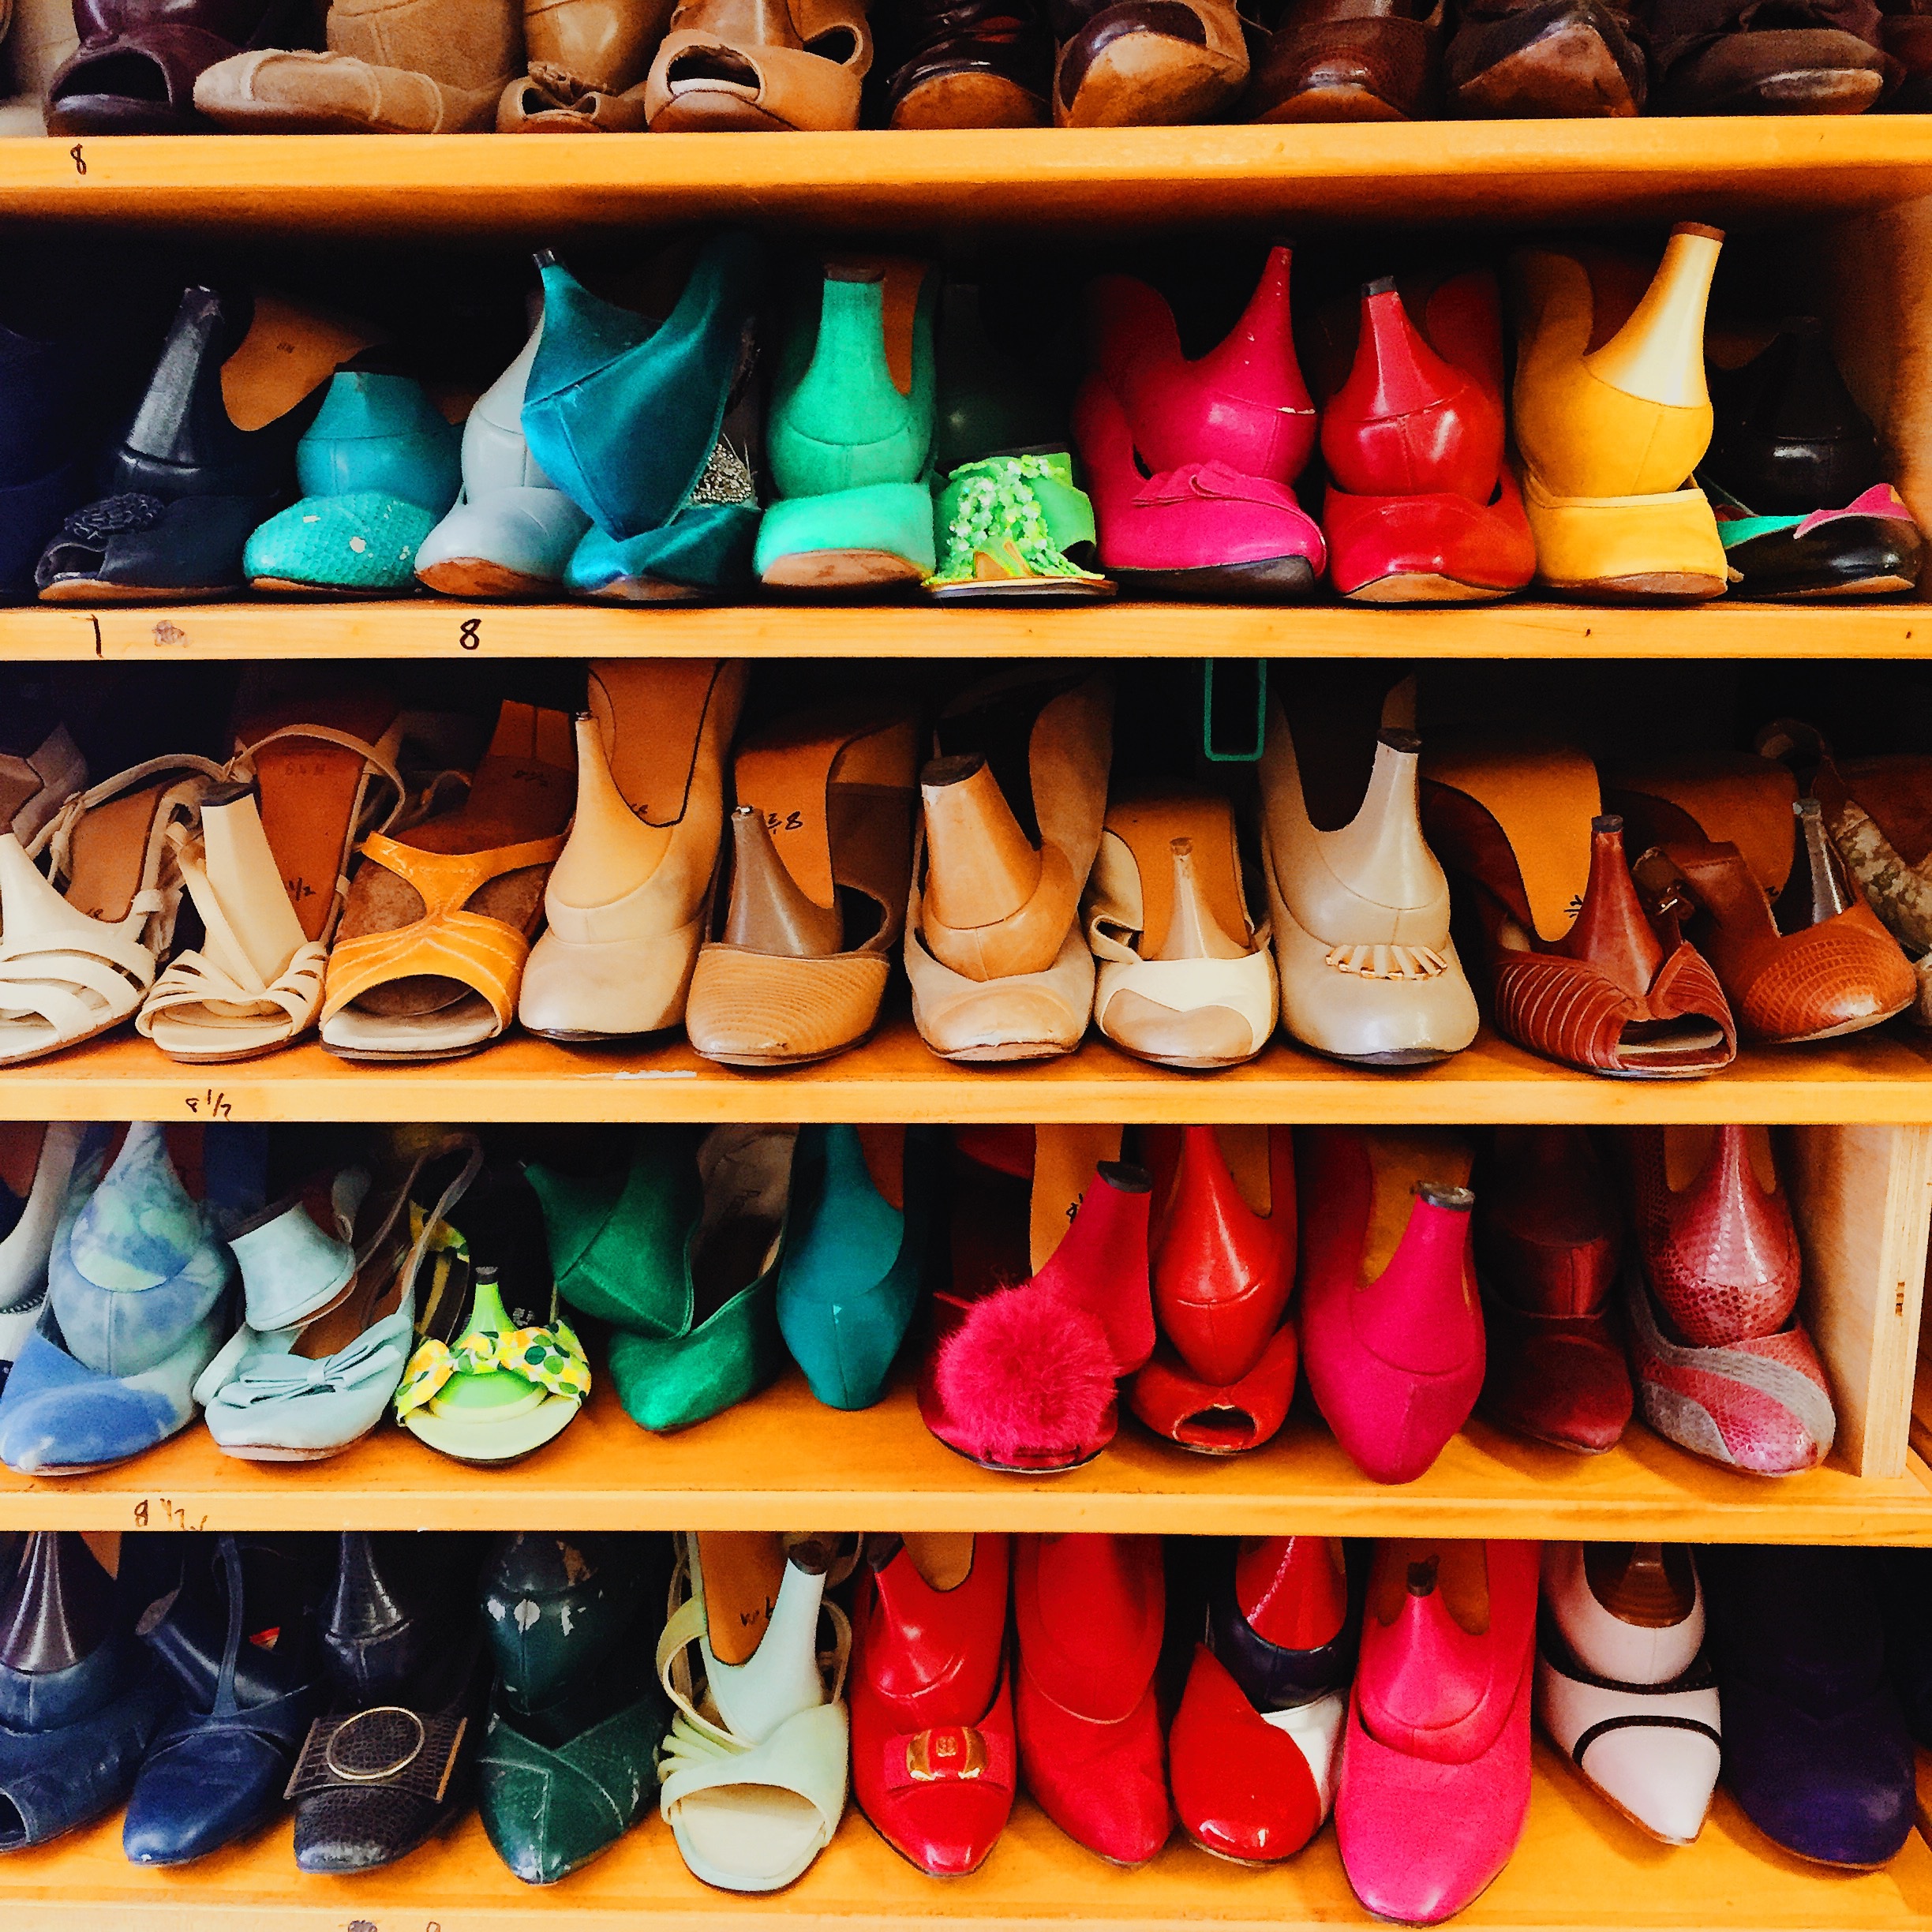
shoe, red, color, blue, room, colorful, yellow, shoes, colors, footwear, heels, woman shoes, shoes fashion